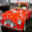
Label: automobile